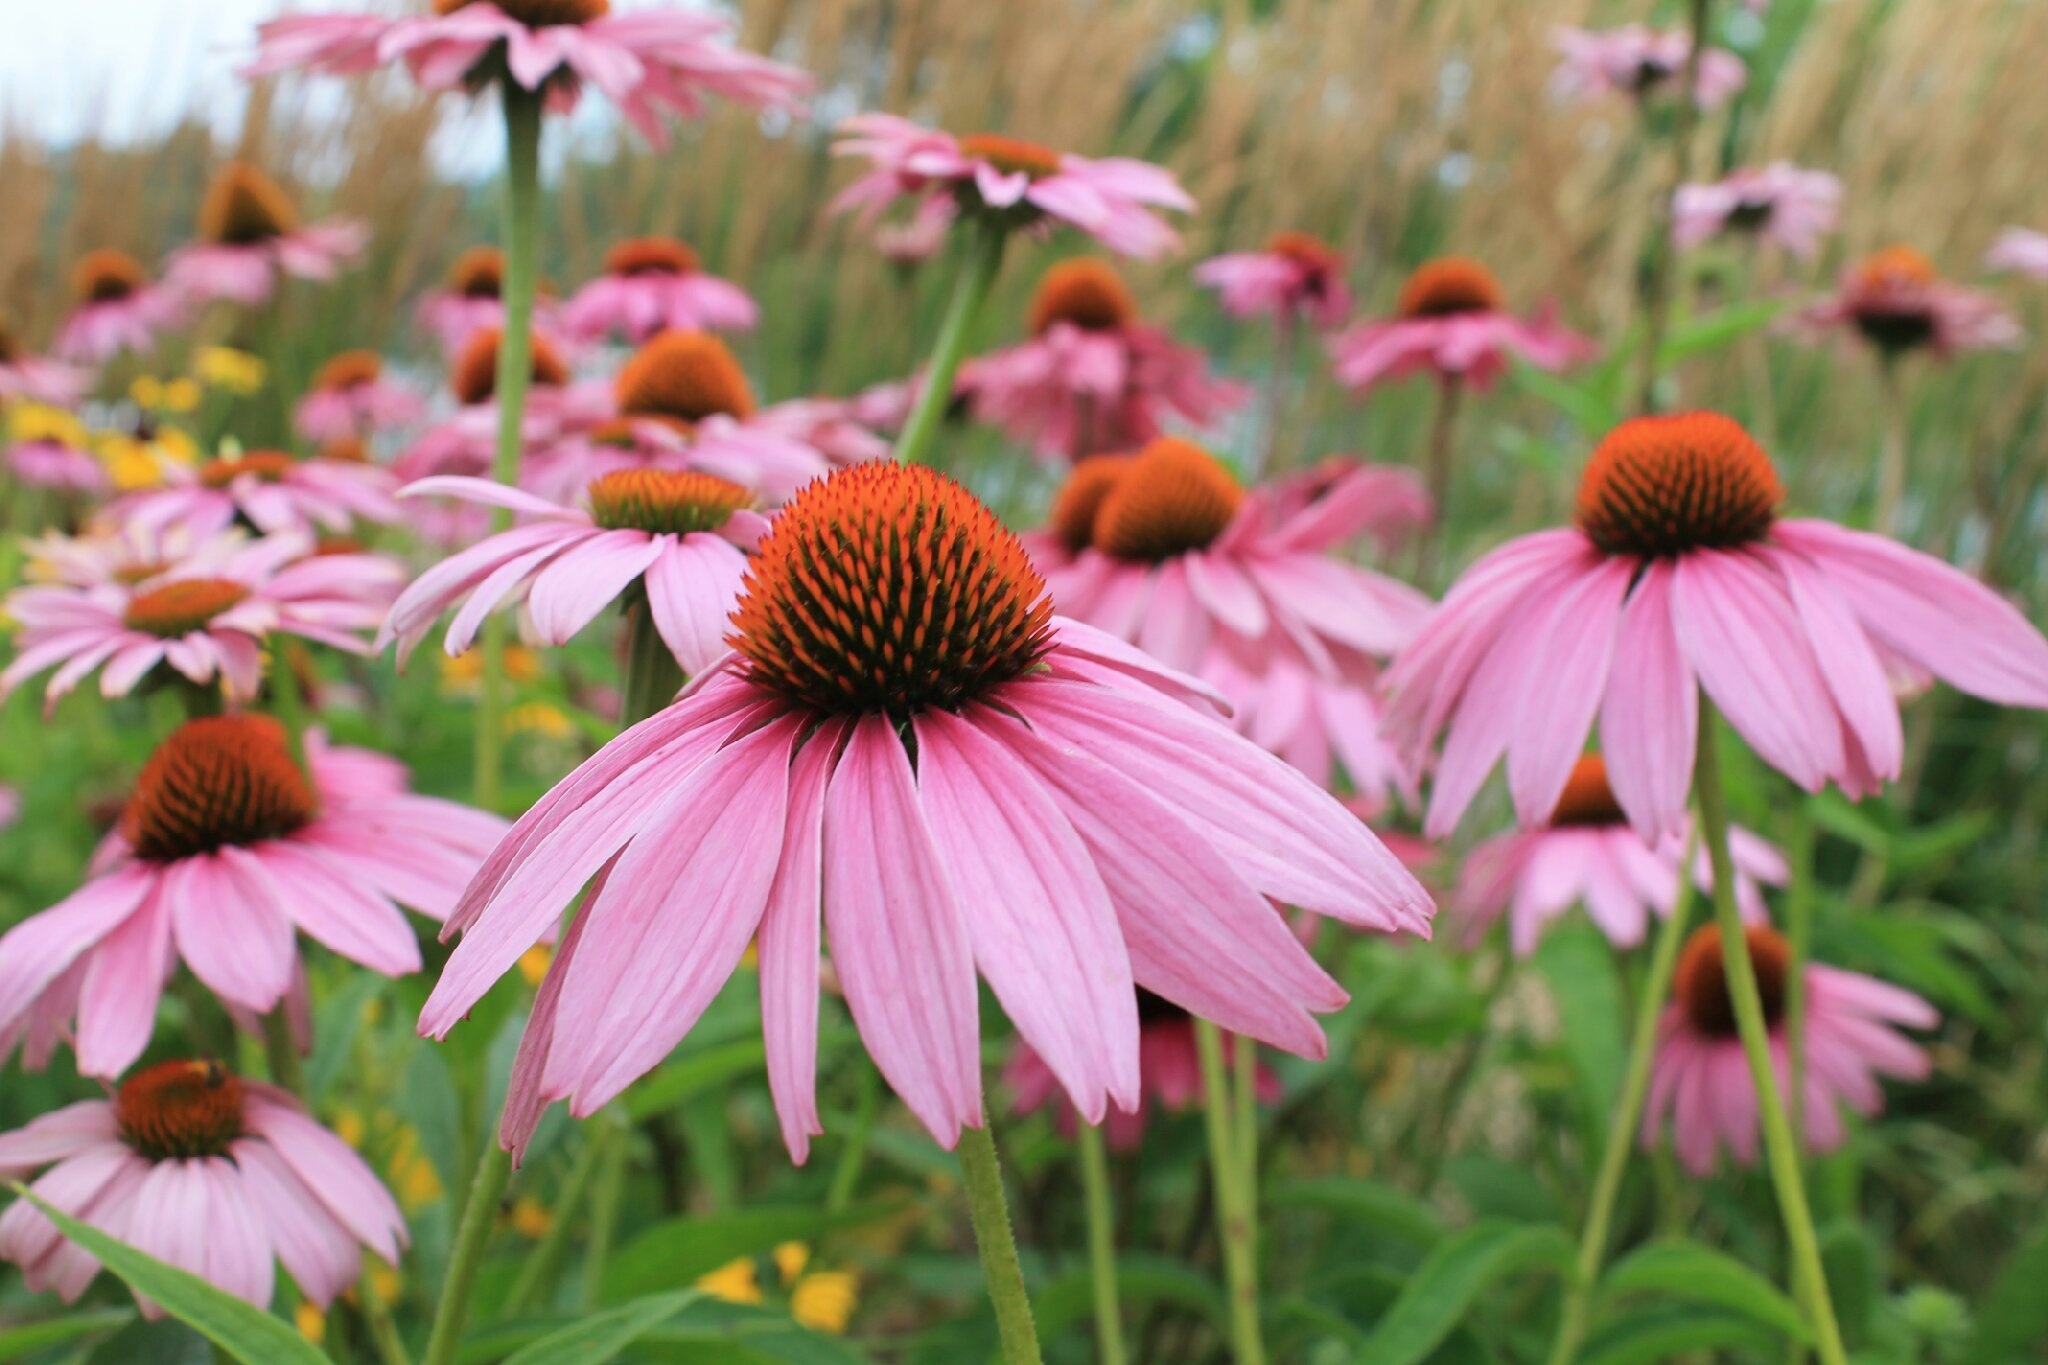
plant, field, meadow, flower, petal, summer, floral, daisy, botany, blue, flora, wildflower, flowers, coneflower, macro photography, summer flowers, flowering plant, daisy family, annual plant, land plant